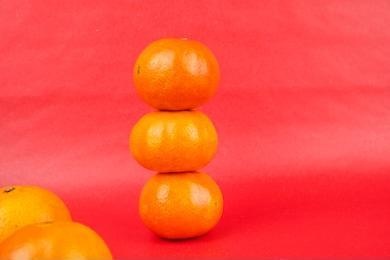
Label: mandarine